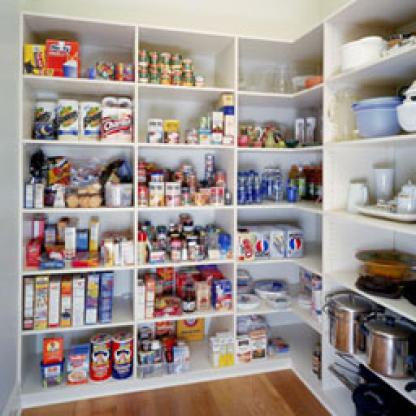
Scene: Indoor